Cadet College Fateh Jang

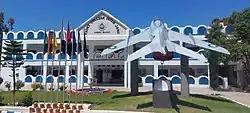
Main Building of the Cadet College Fateh Jang

Cadet College Fateh Jang is a boys cadet college in Fateh Jang, Punjab, near Islamabad, Pakistan. It was established in 2001.